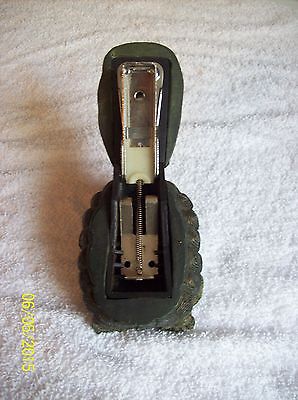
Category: stapler